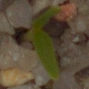
Label: sugar_beet